Mustang Wanted

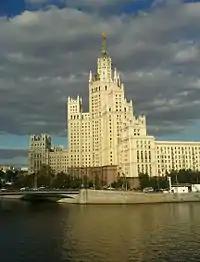
In August 2014, Mustang Wanted climbed Kotelnicheskaya Embankment Building in Moscow, painted the upper half of the star at the top of the building in blue and raised the Ukrainian flag above it.

On 19–20 August 2014, he climbed Kotelnicheskaya Embankment Building, one of the Seven Sisters (a group of skyscrapers in Moscow designed in the Stalinist style), painted the spire in blue and raised the Ukrainian flag on the top of the building. He dedicated the performance to Independence Day of Ukraine (celebrated on 24 August). He suggested online that he was willing to be arrested by Russian police in exchange for the release of Ukrainian pilot Nadya Savchenko, who was captured by pro-Russian forces in eastern Ukraine and abducted to Russia. He received the 2014 Troublemaker Award for this stunt.